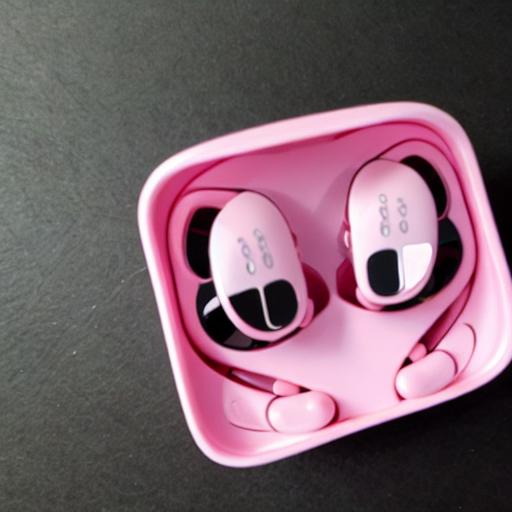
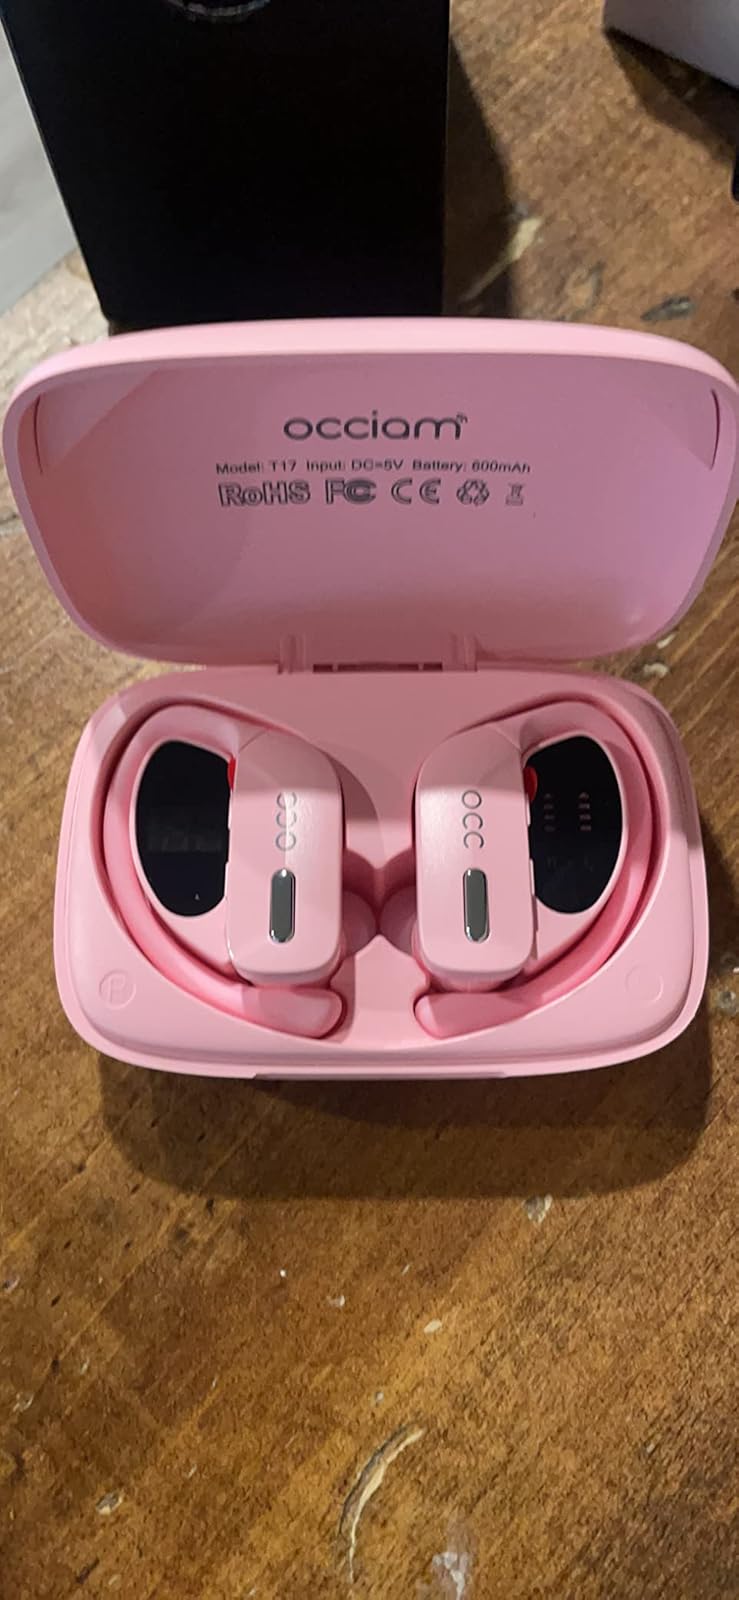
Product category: earbuds
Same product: no